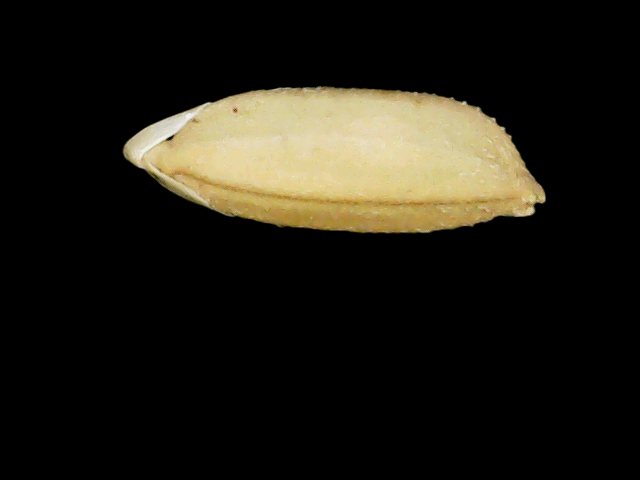
Rice variety: Binadhan10